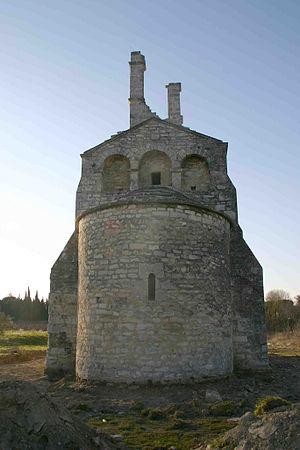
La chapelle Saint-Laurent est une chapelle située à Jonquières-Saint-Vincent, dans le département français du Gard en région Occitanie.
Jonquières-Saint-Vincent est une commune française située dans le département du Gard, en région Occitanie.